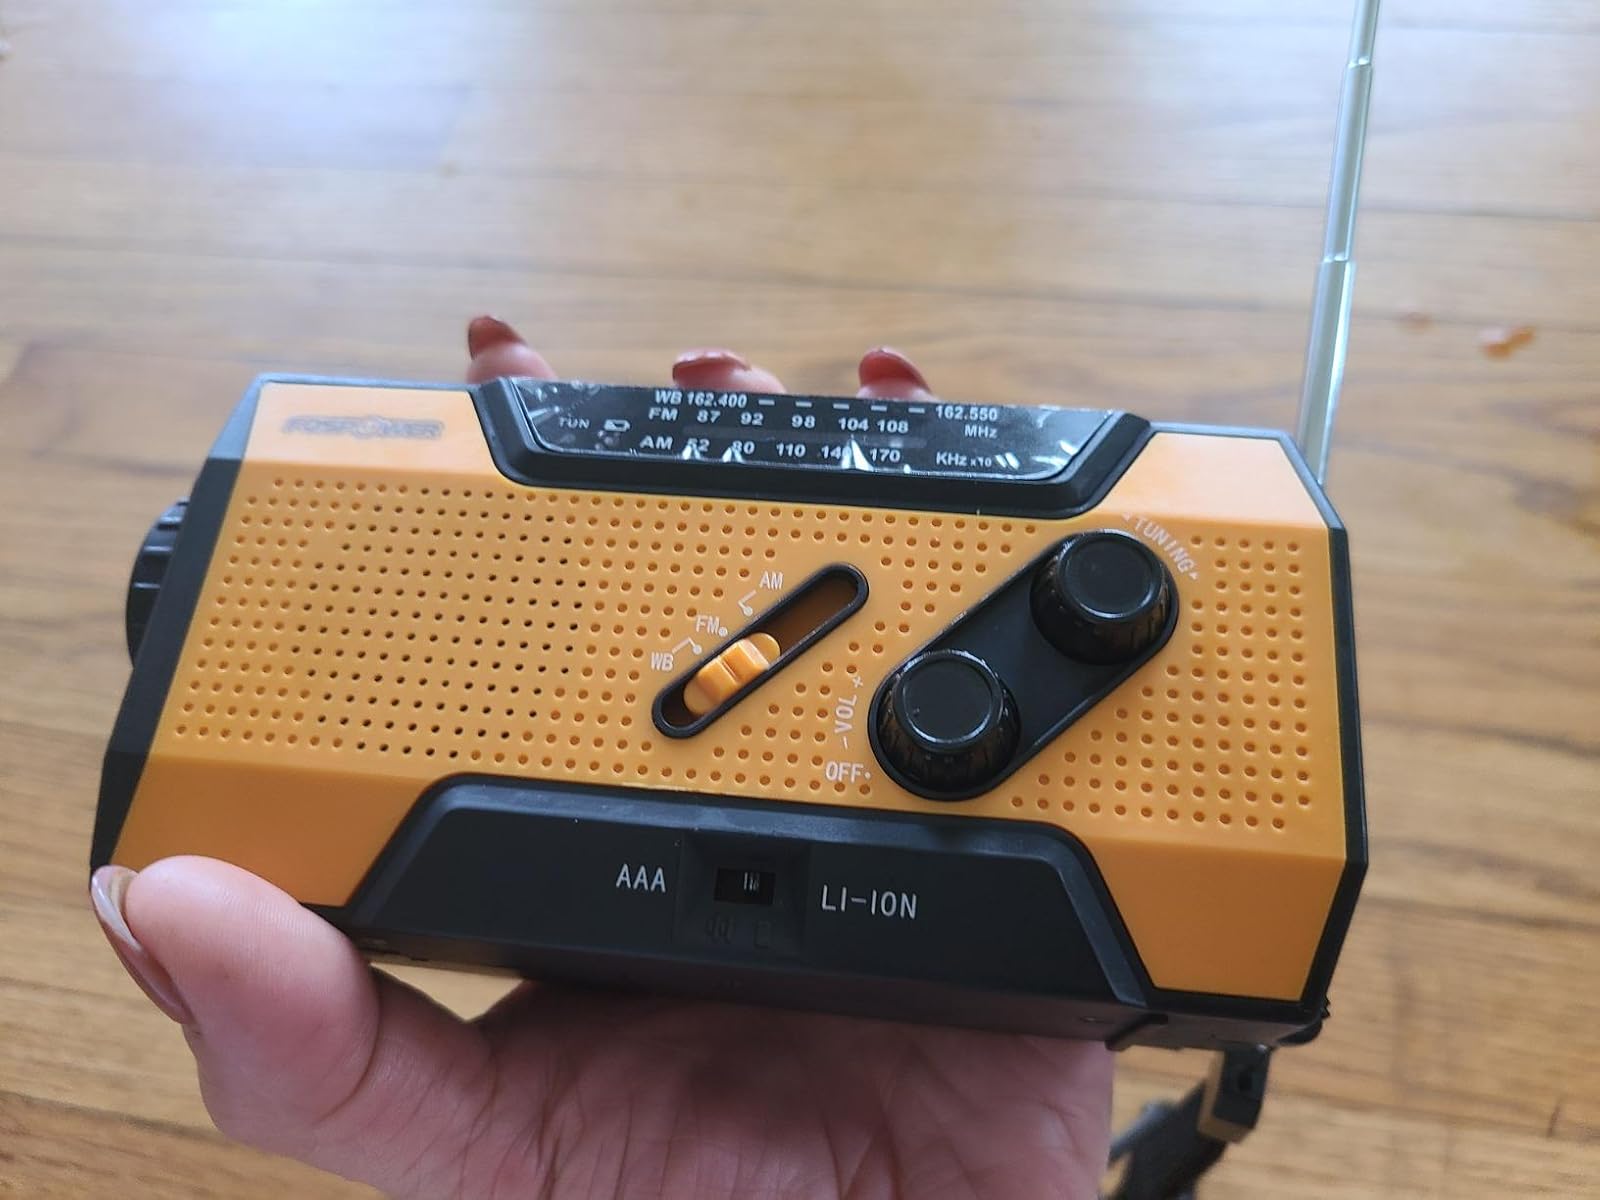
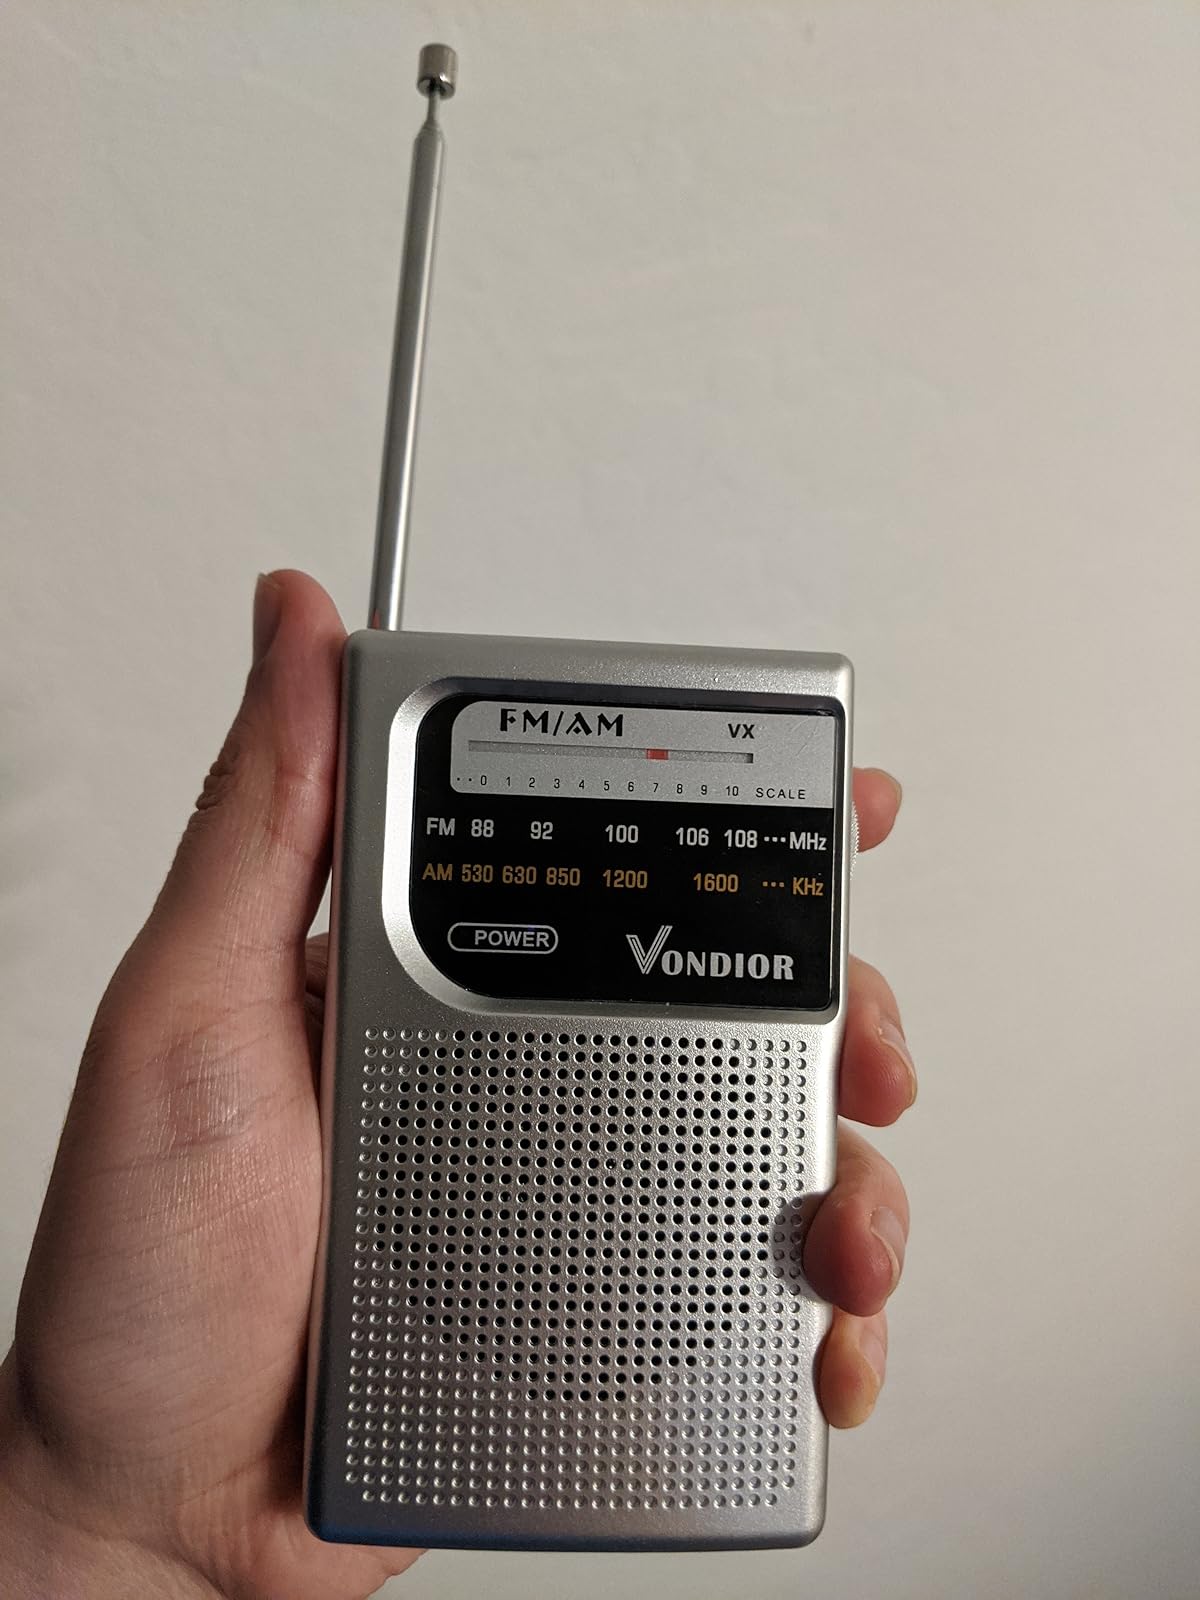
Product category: radio
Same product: no